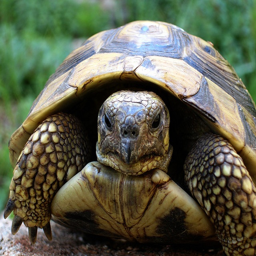
turtles that are older and wiser than me .